Ian Gordon Lindsay

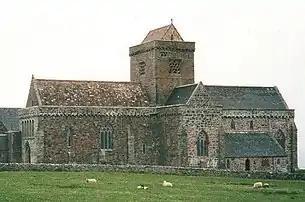
Iona Abbey following restoration

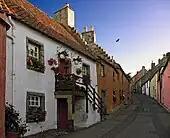
Street in Culross

After leaving Cambridge he was apprenticed to Reginald Fairlie in 1927. In 1931 he commenced practice on his own account before joining the firm of Orphoot and Whiting in 1933. In 1932 Lindsay married the Hon Maysie Elizabeth Loch, daughter of Major General the 2nd Baron Loch of Drylaw and Stoke College.